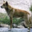
Label: dog